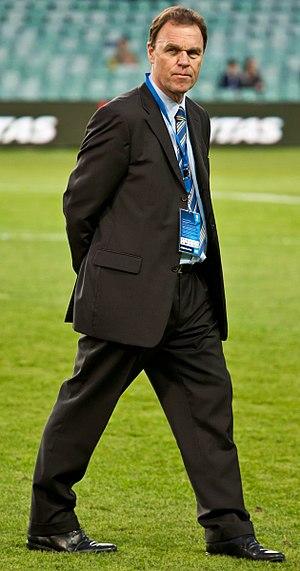
Holger Osieck est un entraîneur de football allemand.